Yambol Province

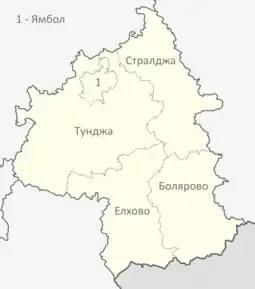
Map of Yambol Province

The Yambol province (област, "oblast") contains five municipalities (общини, "obshtini"; singular: община, "obshtina"). The following table shows the names of each municipality in English and Cyrillic, the main town or village (towns are shown in bold), and the population of each as of December 2009.